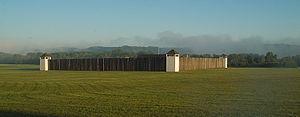
Fort Carlton fut construit en 1810 comme poste de ravitaillement pour la Compagnie de la Baie d'Hudson. Situé au sud de la rivière Saskatchewan Nord, le Fort reste un dépôt de peaux important presque jusqu'à la fin du commerce de la fourrure dans la région. Le fort a été désigné lieu historique national du Canada en 1976 et est un parc provincial de la Saskatchewan depuis 1987.
Voici la liste des lieux historiques nationaux du Canada situé en Saskatchewan. En mars 2011, on compte 44 lieux historiques nationaux en Saskatchewan, dont 11 sont administrés par Parcs Canada. De ce nombre, il faut rajouté aussi deux sites qui ont perdu leur désignations.